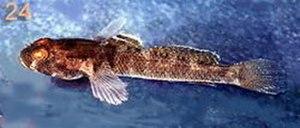
Le Gobie zébré est une espèce de poissons marins appartenant à la grande famille des Gobiidae. C'est la seule espèce de son genre Zebrus.